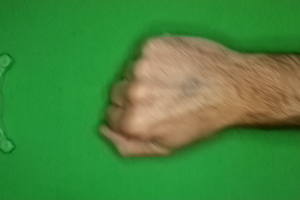
Label: rock